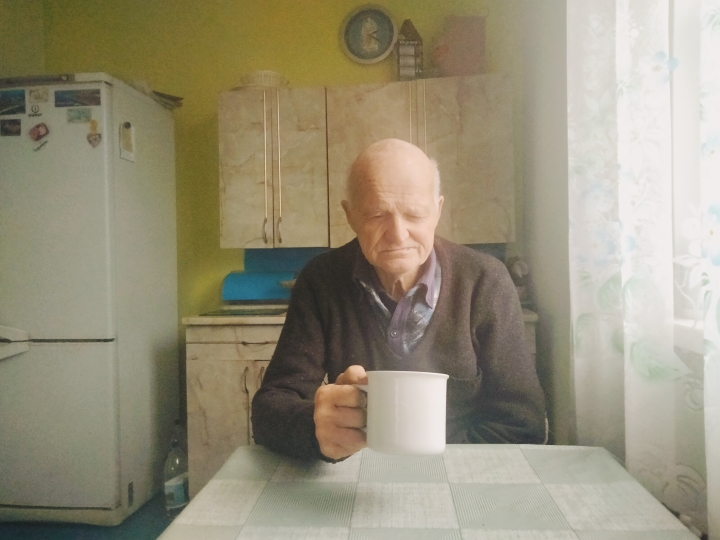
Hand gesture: no_gesture